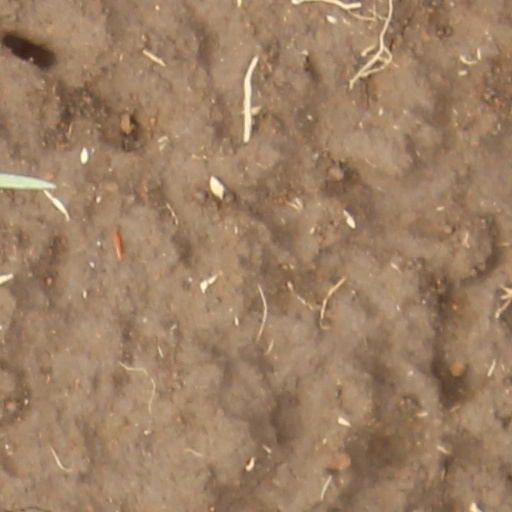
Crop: wheat